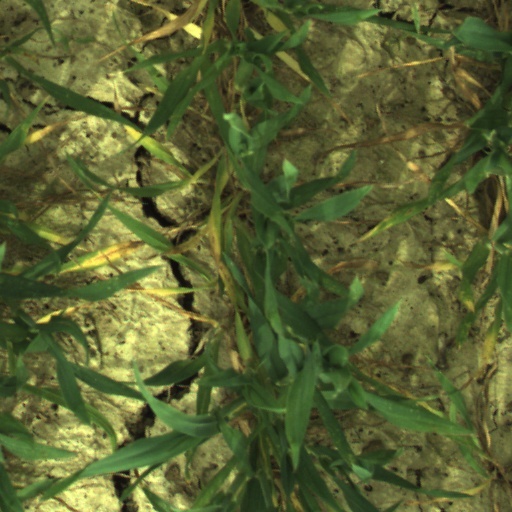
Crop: wheat